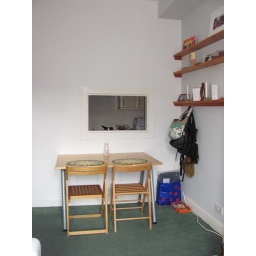
Taken standing near the windows. Through the window is the kitchen.